Lestaillats Marls Formation

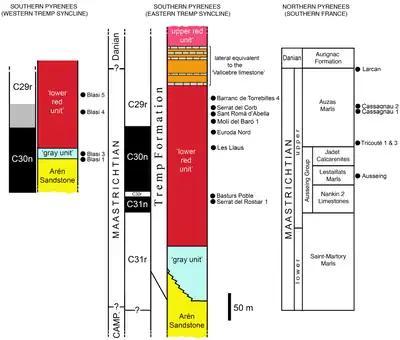
Lestaillats Marls - stratigraphy

The Lestaillats Marls Formation is a Mesozoic geologic formation in France. Dinosaur remains are among the fossils that have been recovered from the formation, although none have yet been referred to a specific genus.